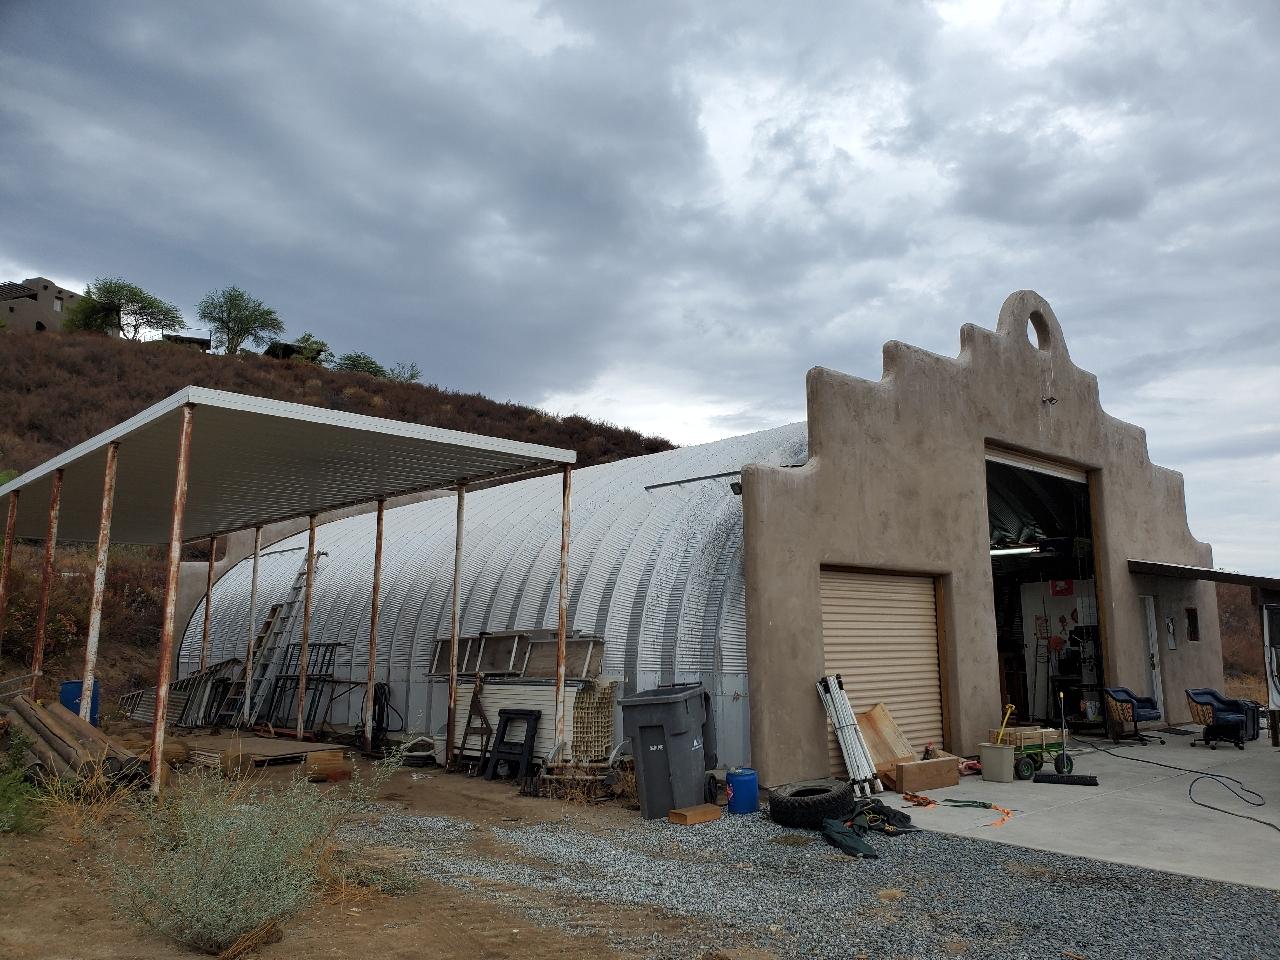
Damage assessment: no_damage